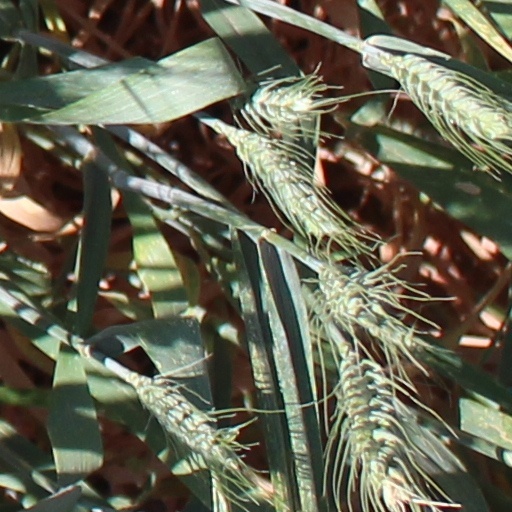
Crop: wheat